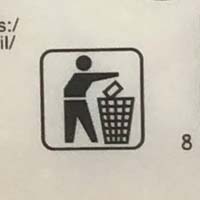
Plastic recycling code class: 8_no_plastic